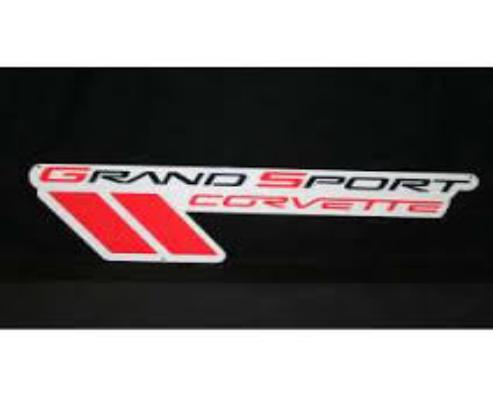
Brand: grand sport
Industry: Transportation